Guadalajara Co-cathedral

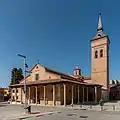
West façade and tower

The Co-cathedral of Santa María la Mayor (Spanish: "Concatedral de Santa María la Mayor") is a co-cathedral located in Guadalajara, in Castile-La Mancha, Spain. It is one of the seats of the Roman Catholic Diocese of Sigüenza-Guadalajara.